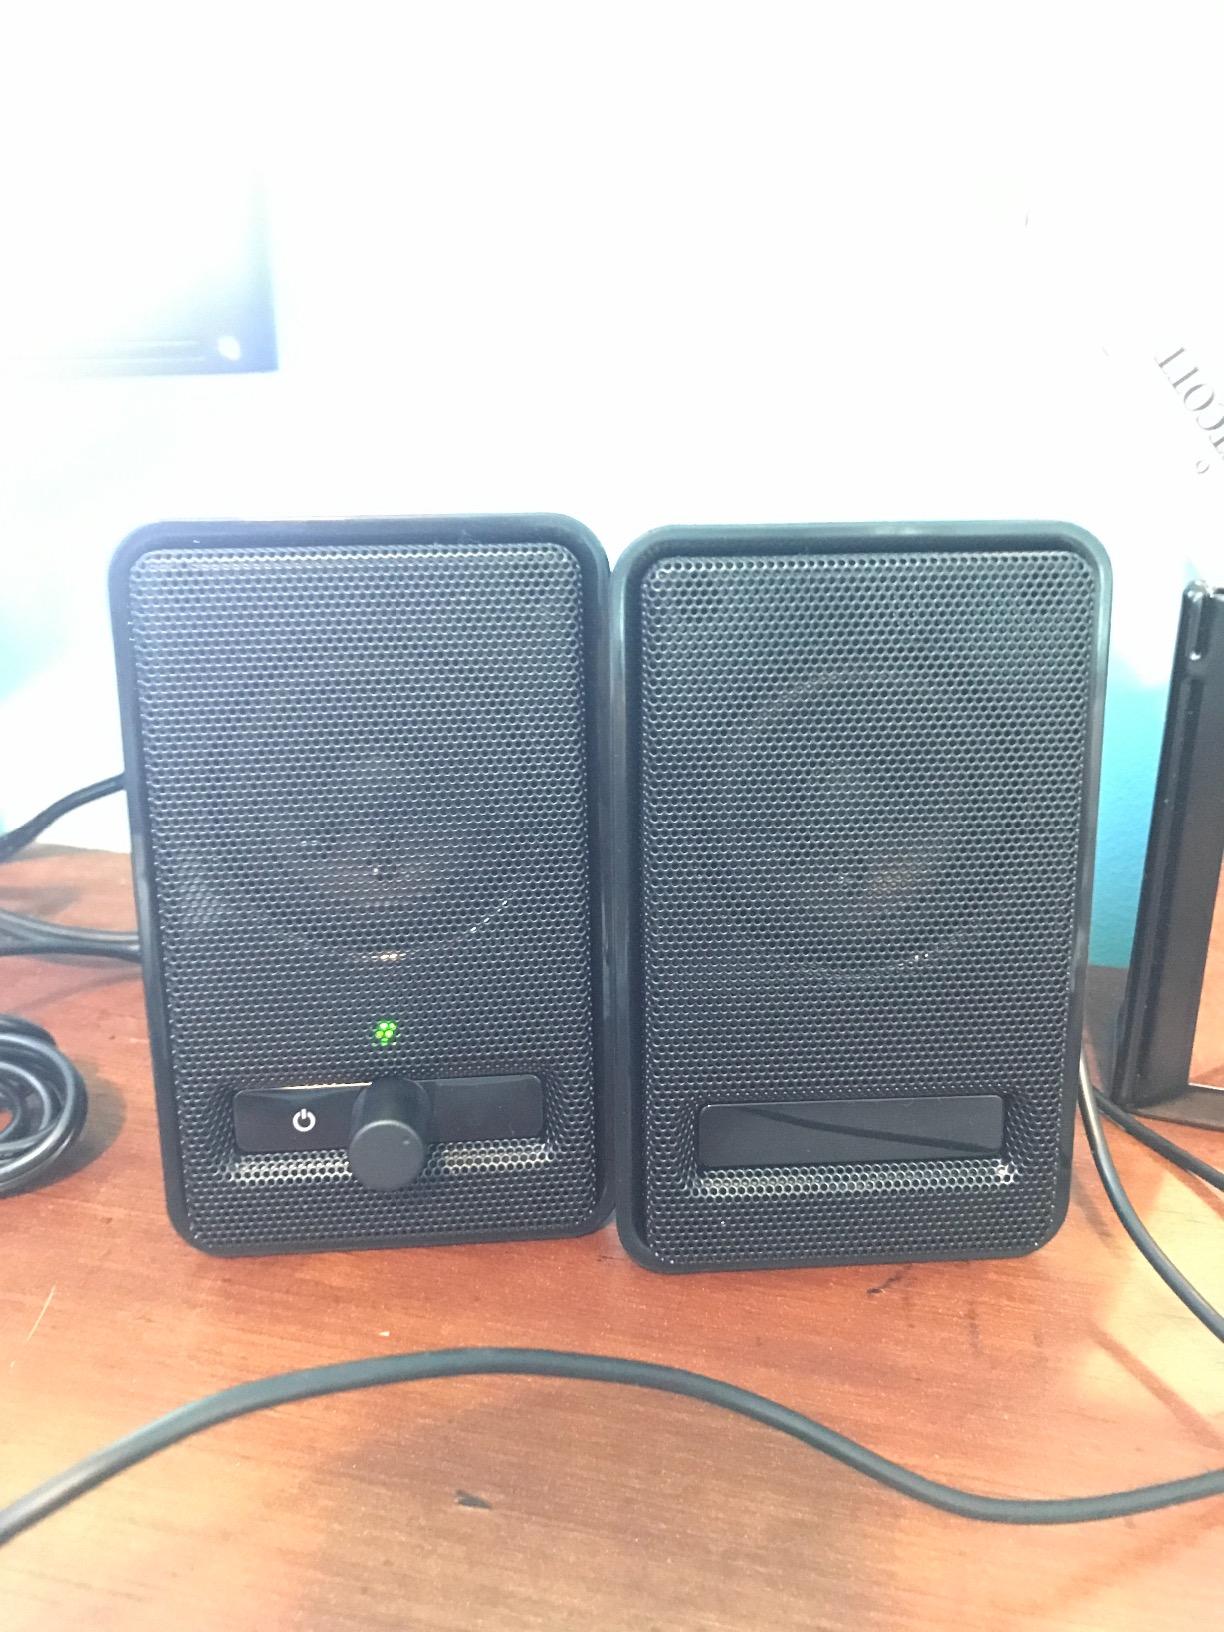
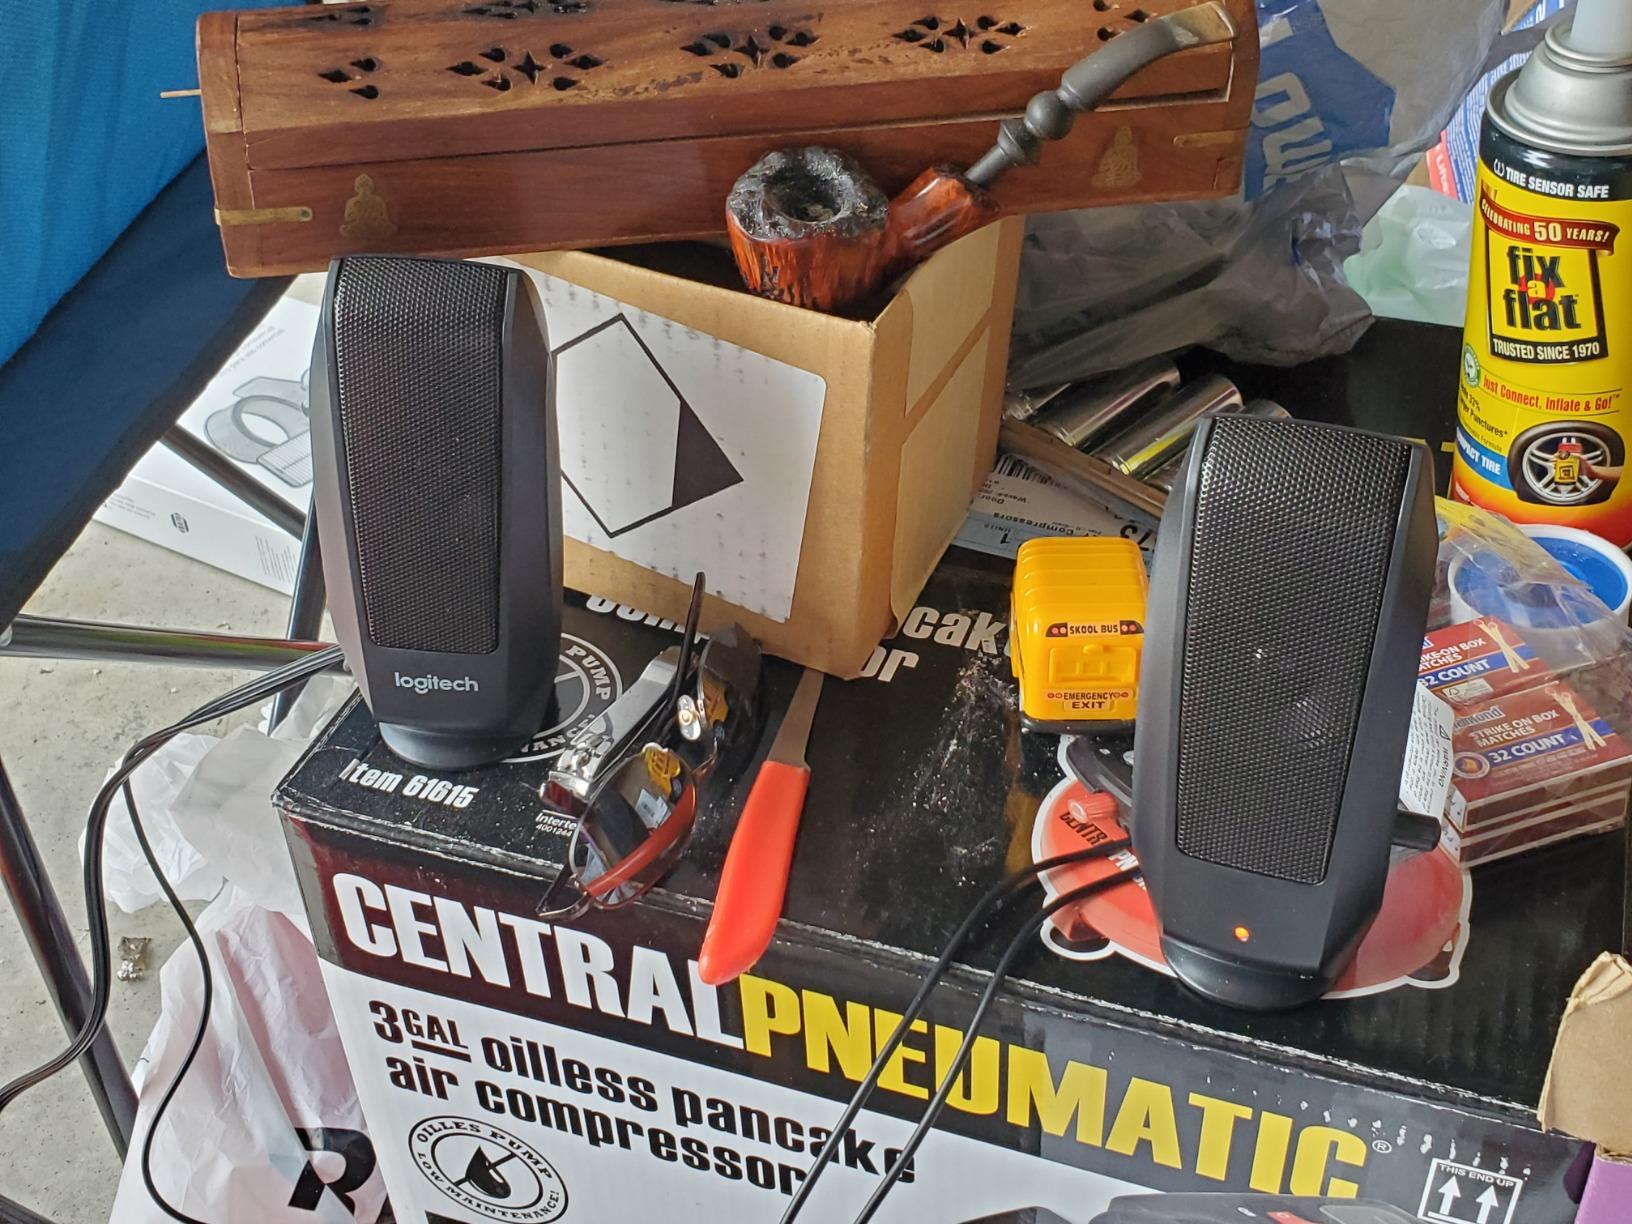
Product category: speaker
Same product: no